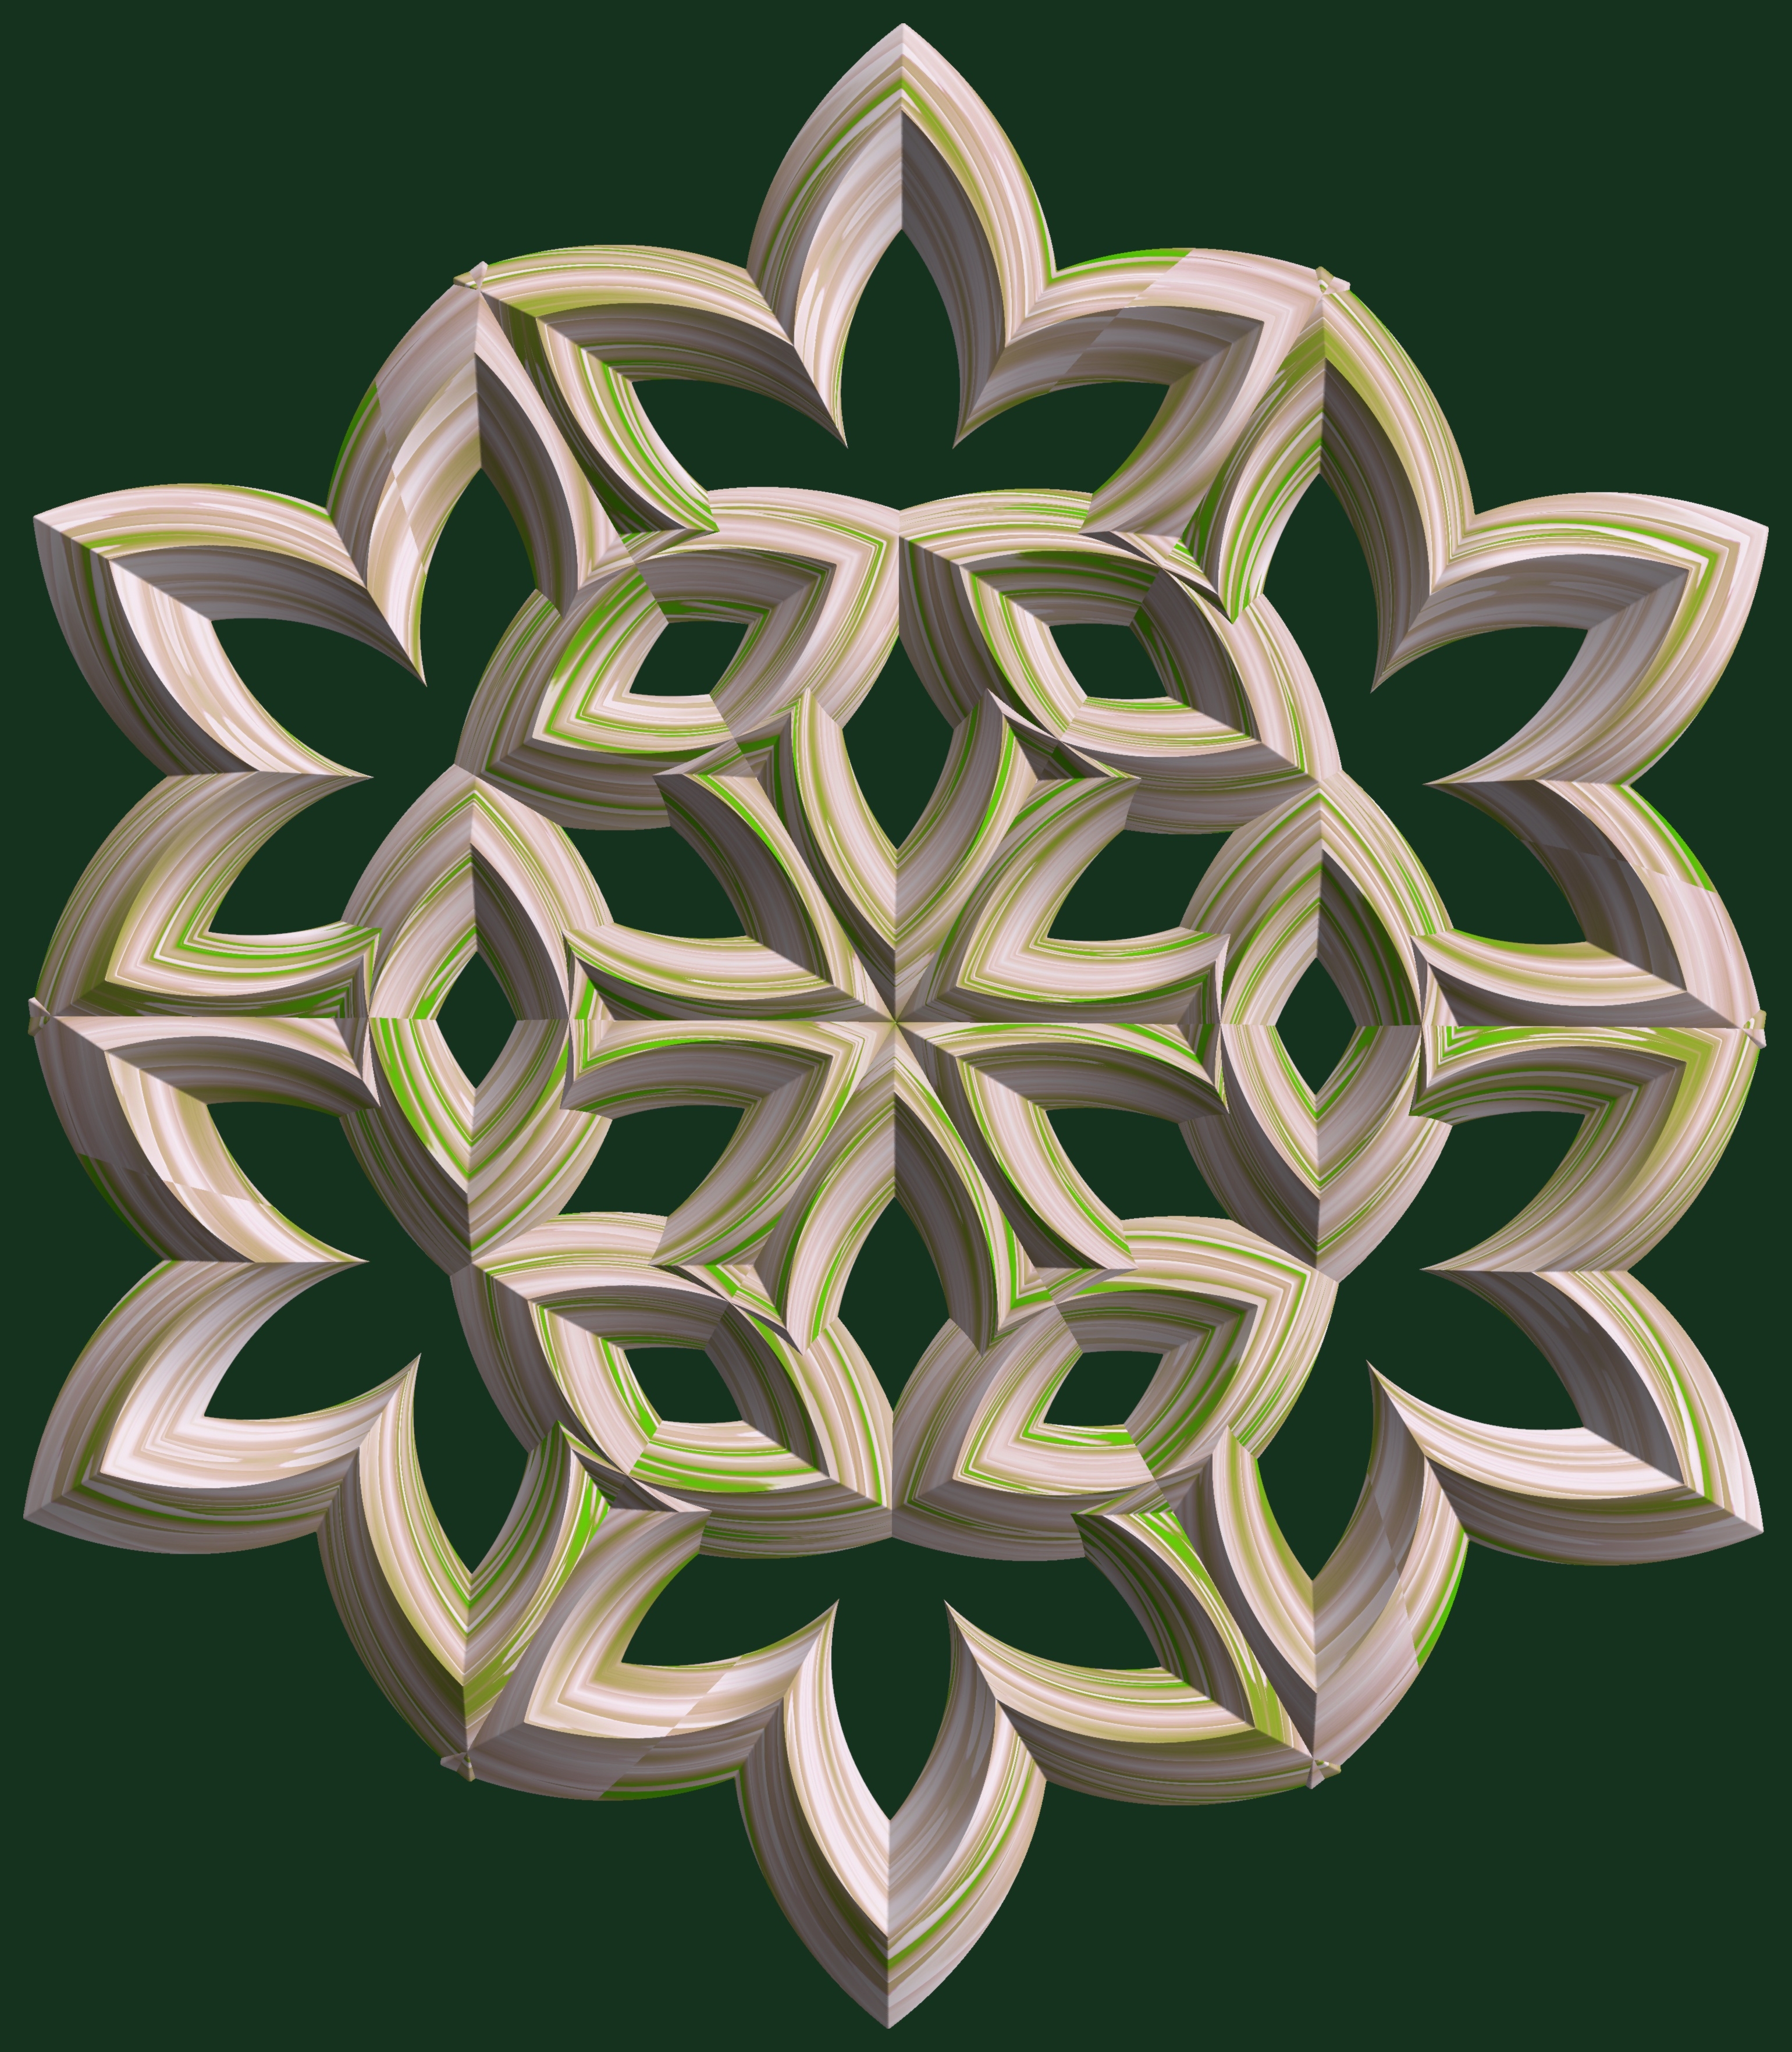
branch, abstract, structure, plant, texture, leaf, flower, petal, pattern, green, geometry, lighting, flora, circle, sculpture, art, design, symmetry, 3d, graphic, shape, torus, mathematica, cg, parametricplot3d, code, program, algorithm, mapping, geometricsculpture, flowering plant, land plant